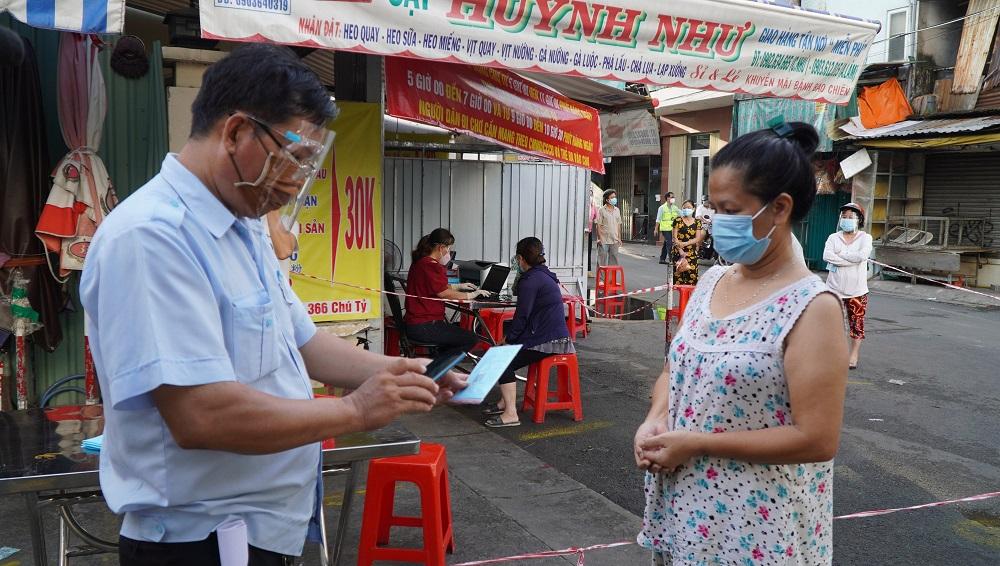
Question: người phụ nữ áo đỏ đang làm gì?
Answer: đang sử dụng máy vi tính